Segnosaurus

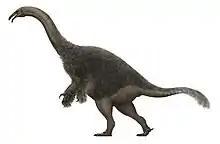
Restoration showing large area behind the legs caused by the backwards directed pubic bone; therizinosaurs may have "sat" on their pelvises during feeding

In 1993, Russell and Dong considered the small size of the head, blunt beaks and large body weights of therizinosaurs consistent with herbivory. In 1993 and 1997, Russell suggested therizinosaurs would have "sat" on their pelvises and supported their bodies on their hind limbs while using their long arms, claws, and flexible necks to reach leaves from trees and bushes with their beaks. They could have reached even higher while standing and browsing bipedally. This parallels the way some herbivorous mammals use their forelimbs to manipulate vegetation; Russell considered the extinct chalicotheres and ground sloths, as well as gorillas, adaptively convergent with therizinosaurs. Because therizinosaur remains are often found in sediments deposited in river and lake environments, Russell said they may have browsed on riparian bushes and trees. Based on the assemblage of fossils in the Bissekty Formation of Uzbekistan, Nessov suggested in 1995 that therizinosaurs could have been part of its nutrient-rich aquatic ecosystems, though perhaps indirectly, by feeding on wasps which had themselves fed on carrion of aquatic vertebrates. He found this consistent with Rozhdestvensky's suggestion that therizinosaurs may have fed on social insects. In a 2006 conference abstract, Sara Burch presented the inferred range of motion in the arms of the therizinosaur "Neimongosaurus" and concluded the overall motion at the -humeral joint at the shoulder was roughly circular, and directed sideways and slightly downwards, which diverged from the more oval, backwards-and-downwards-directed ranges of other theropods. This ability to extend their arms considerably forwards may have helped therizinosars reach and grasp for foliage.